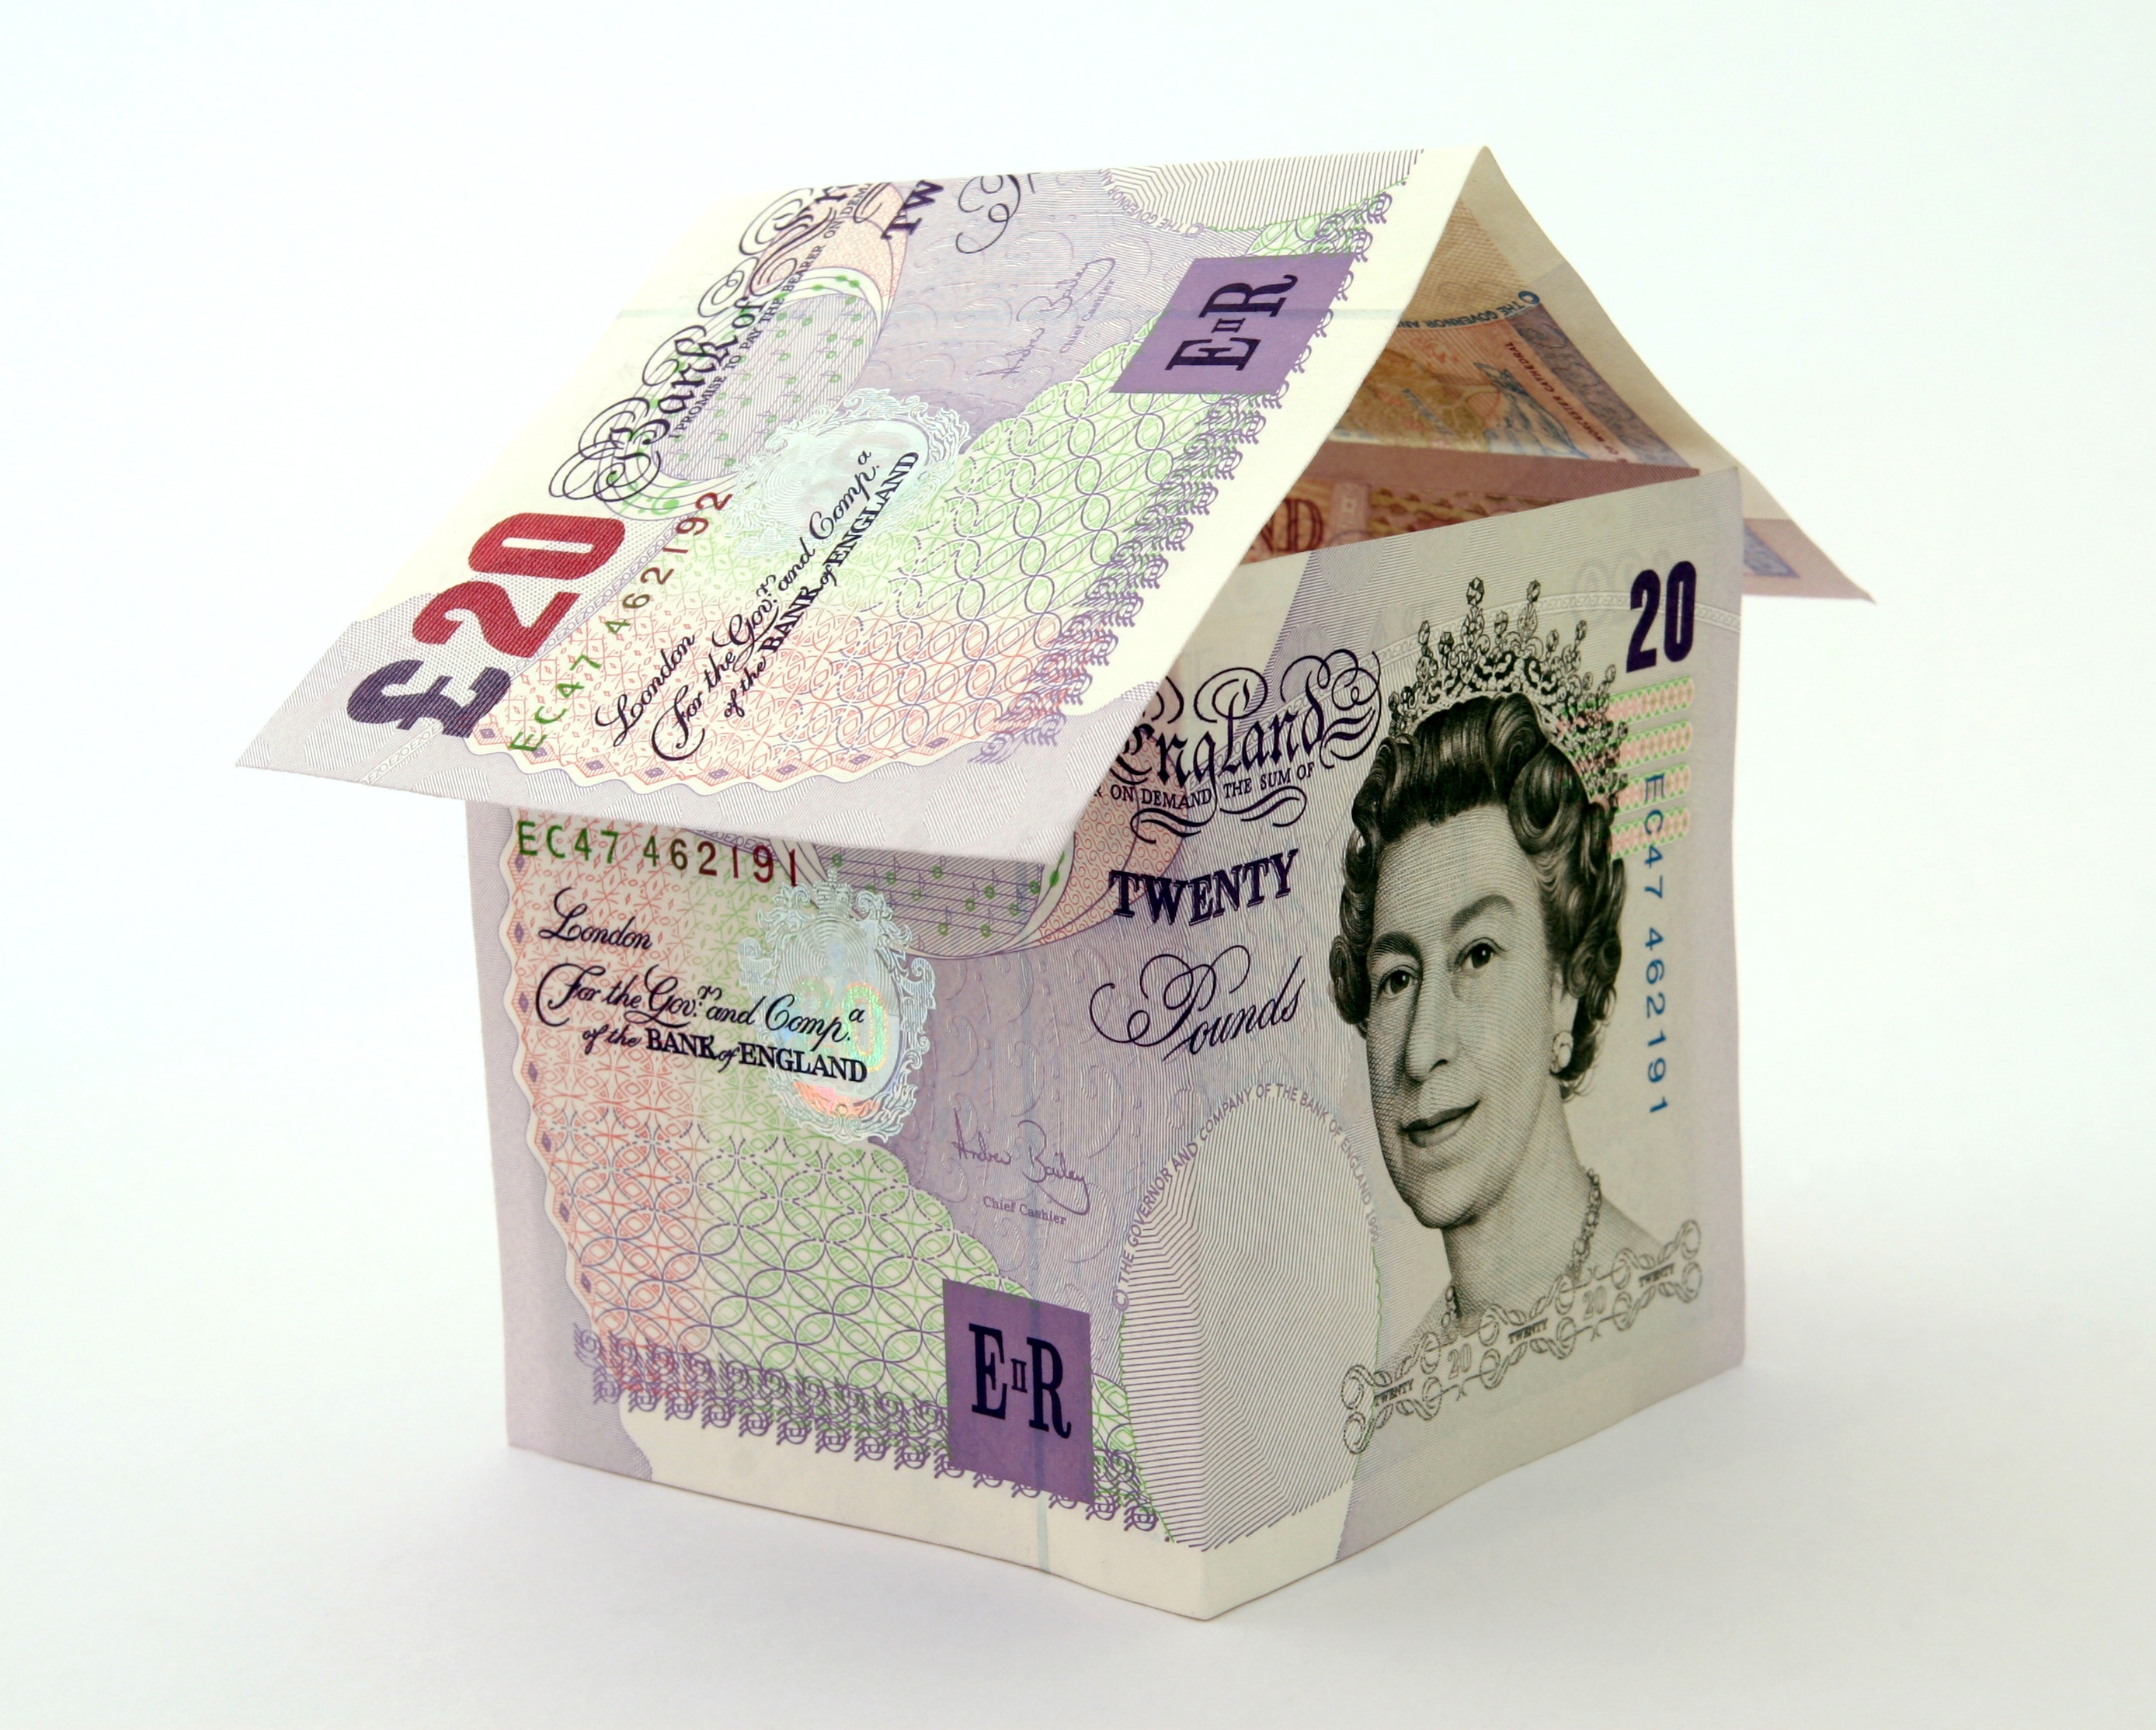
house, building, home, money, property, business, paper, dwelling, ladder, housing, cash, bank, currency, economics, british, real, banking, 20, english, estate, realestate, development, notes, payment, financial, savings, marketing, finance, sales, investment, bungalow, address, detached, agent, abode, invest, banknote, mortgage, realtor, bills, pounds, profits, twenty, repayment